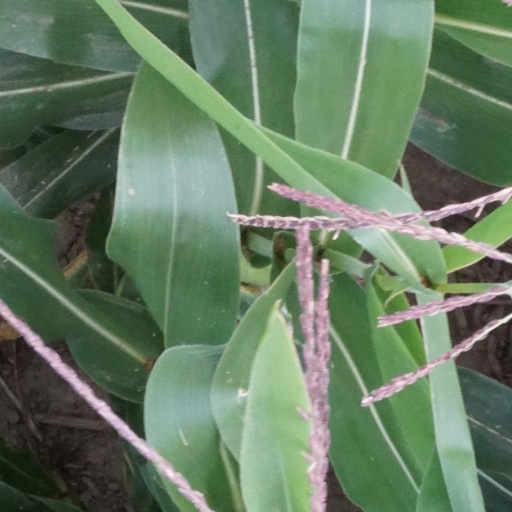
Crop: maize; corn